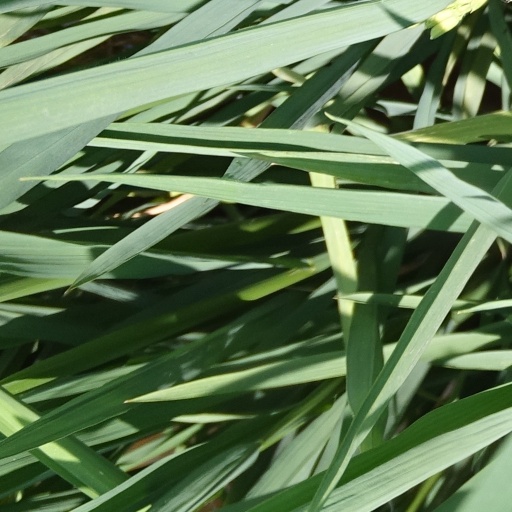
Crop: rice